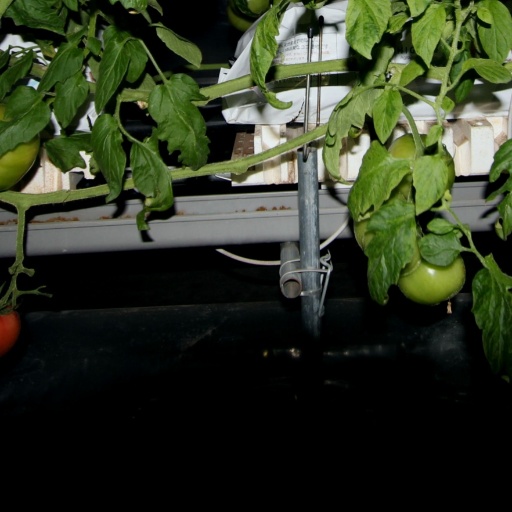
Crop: tomato